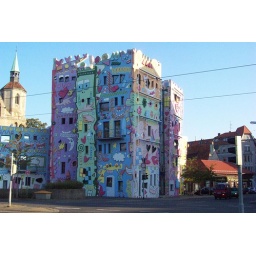
the Rizzi-Haus, a highly distinctive, cartoonish office building designed by architect James Rizzi for the Expo 2000